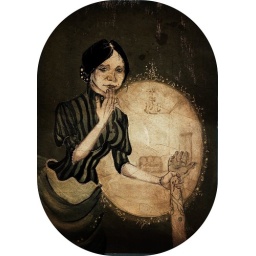
Lady in striped dress